TKM (karting)

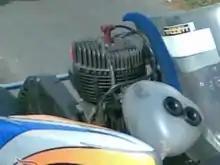
The Current TKM Engine

Maxxis produced tyres have been used in the class since its advent. The class organisers restricts the use to a single 'wet' and 'dry' tyre for the class, with the idea of creating a level performance level and removing the costs of requiring new tyres for each race weekend.